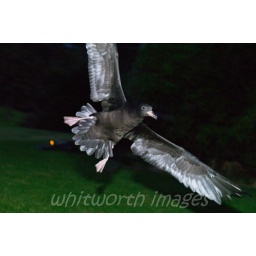
Flesh-footed shearwater flying in to spend the night in its burrow in the forest after a day's fishing